Word by Word

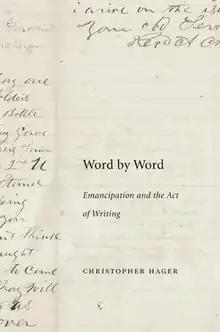
Original cover

Word by Word: Emancipation and the Act of Writing is a 2013 historical book and analysis of a collection of writings by American slaves and befreed slaves. It was written by Christopher Hager and published by Harvard University Press.